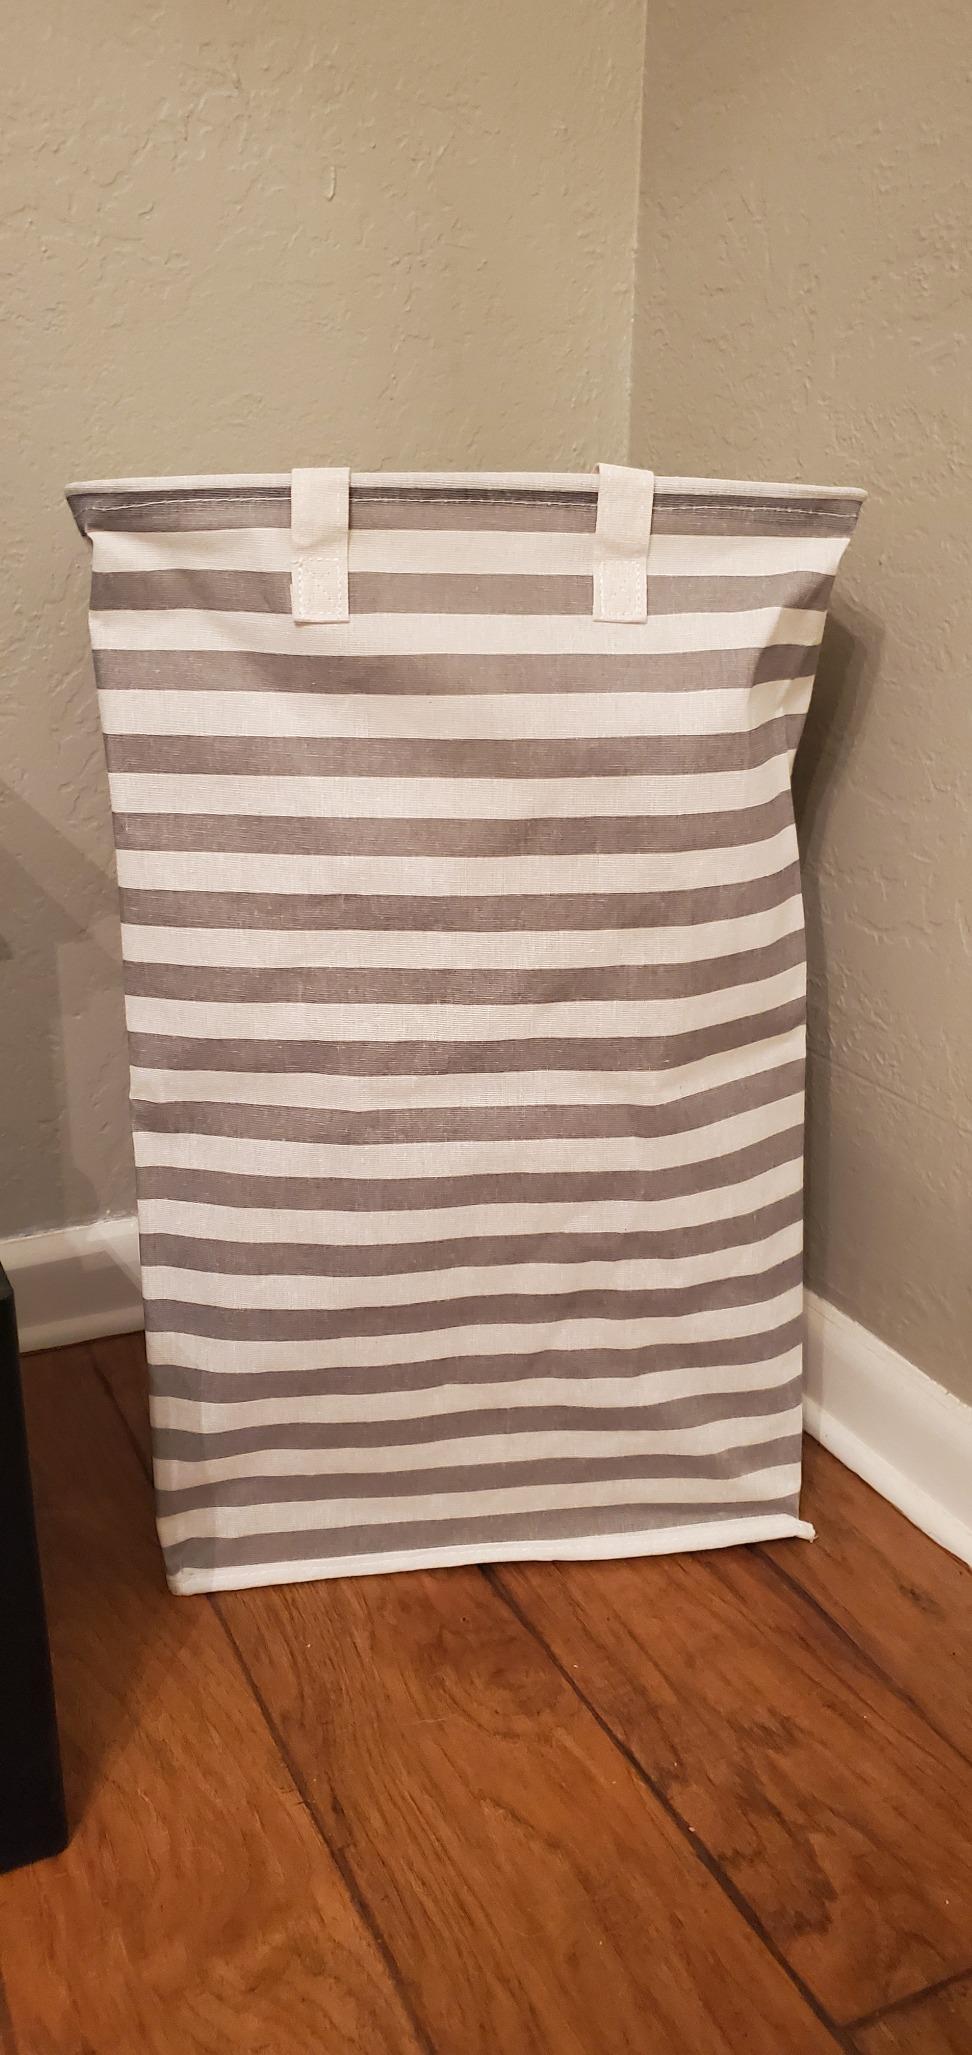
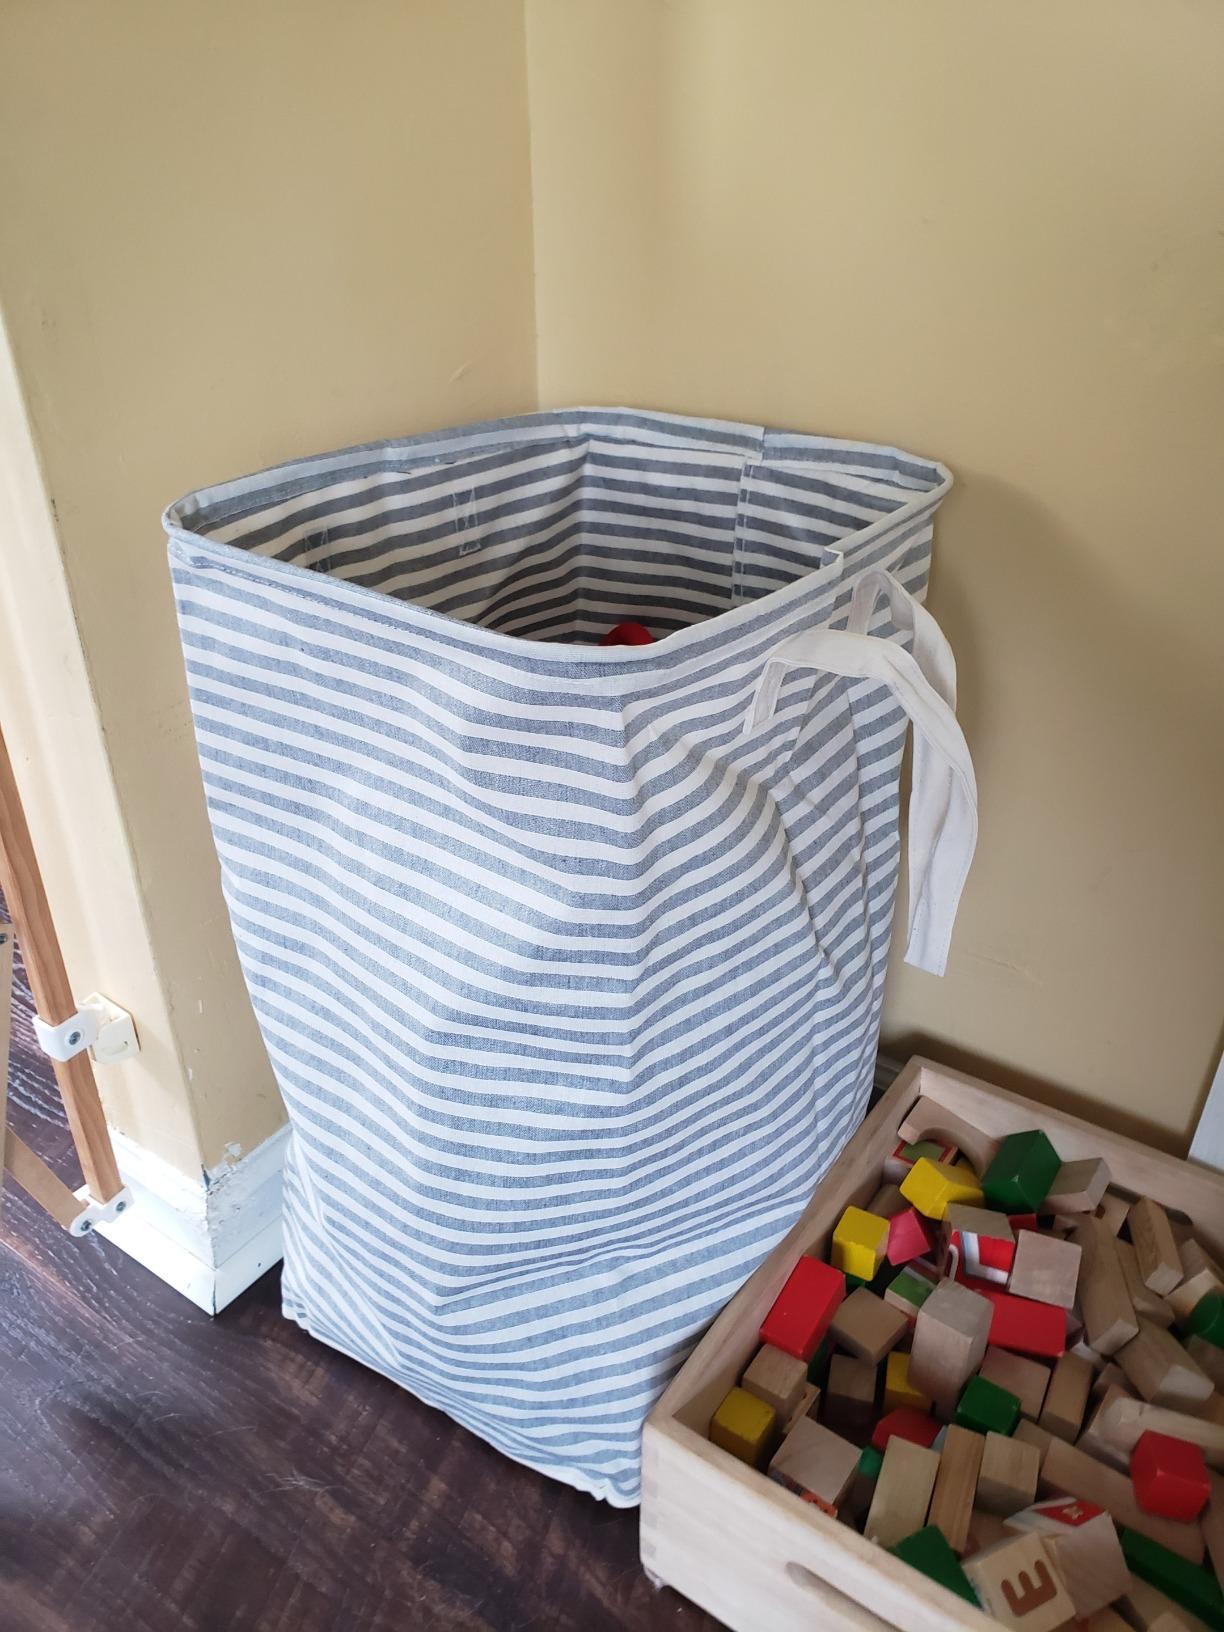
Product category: items_hamper
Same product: no